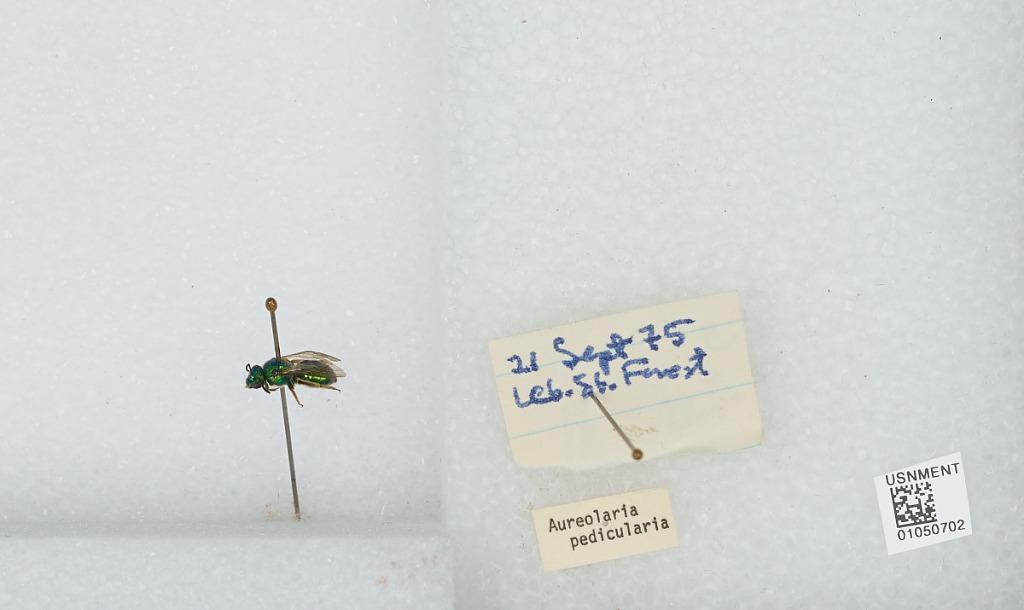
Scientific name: Bombus sp.
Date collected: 1975-9-21
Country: United States
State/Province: New Jersey
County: Ocean
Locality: Lebanon State Forest
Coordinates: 39.895, -74.575